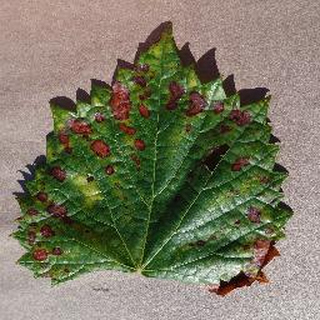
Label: grape_esca_black_measles